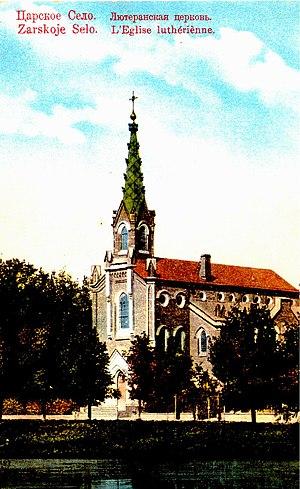
L'église de la Résurrection est l'église luthérienne de la municipalité de Tsarskoïe Selo appartenant à l'agglomération de Saint-Pétersbourg et située à 25 kilomètres de la « capitale du nord ». Elle appartient aujourd'hui à l'Église luthérienne-évangélique d'Ingrie en Russie.